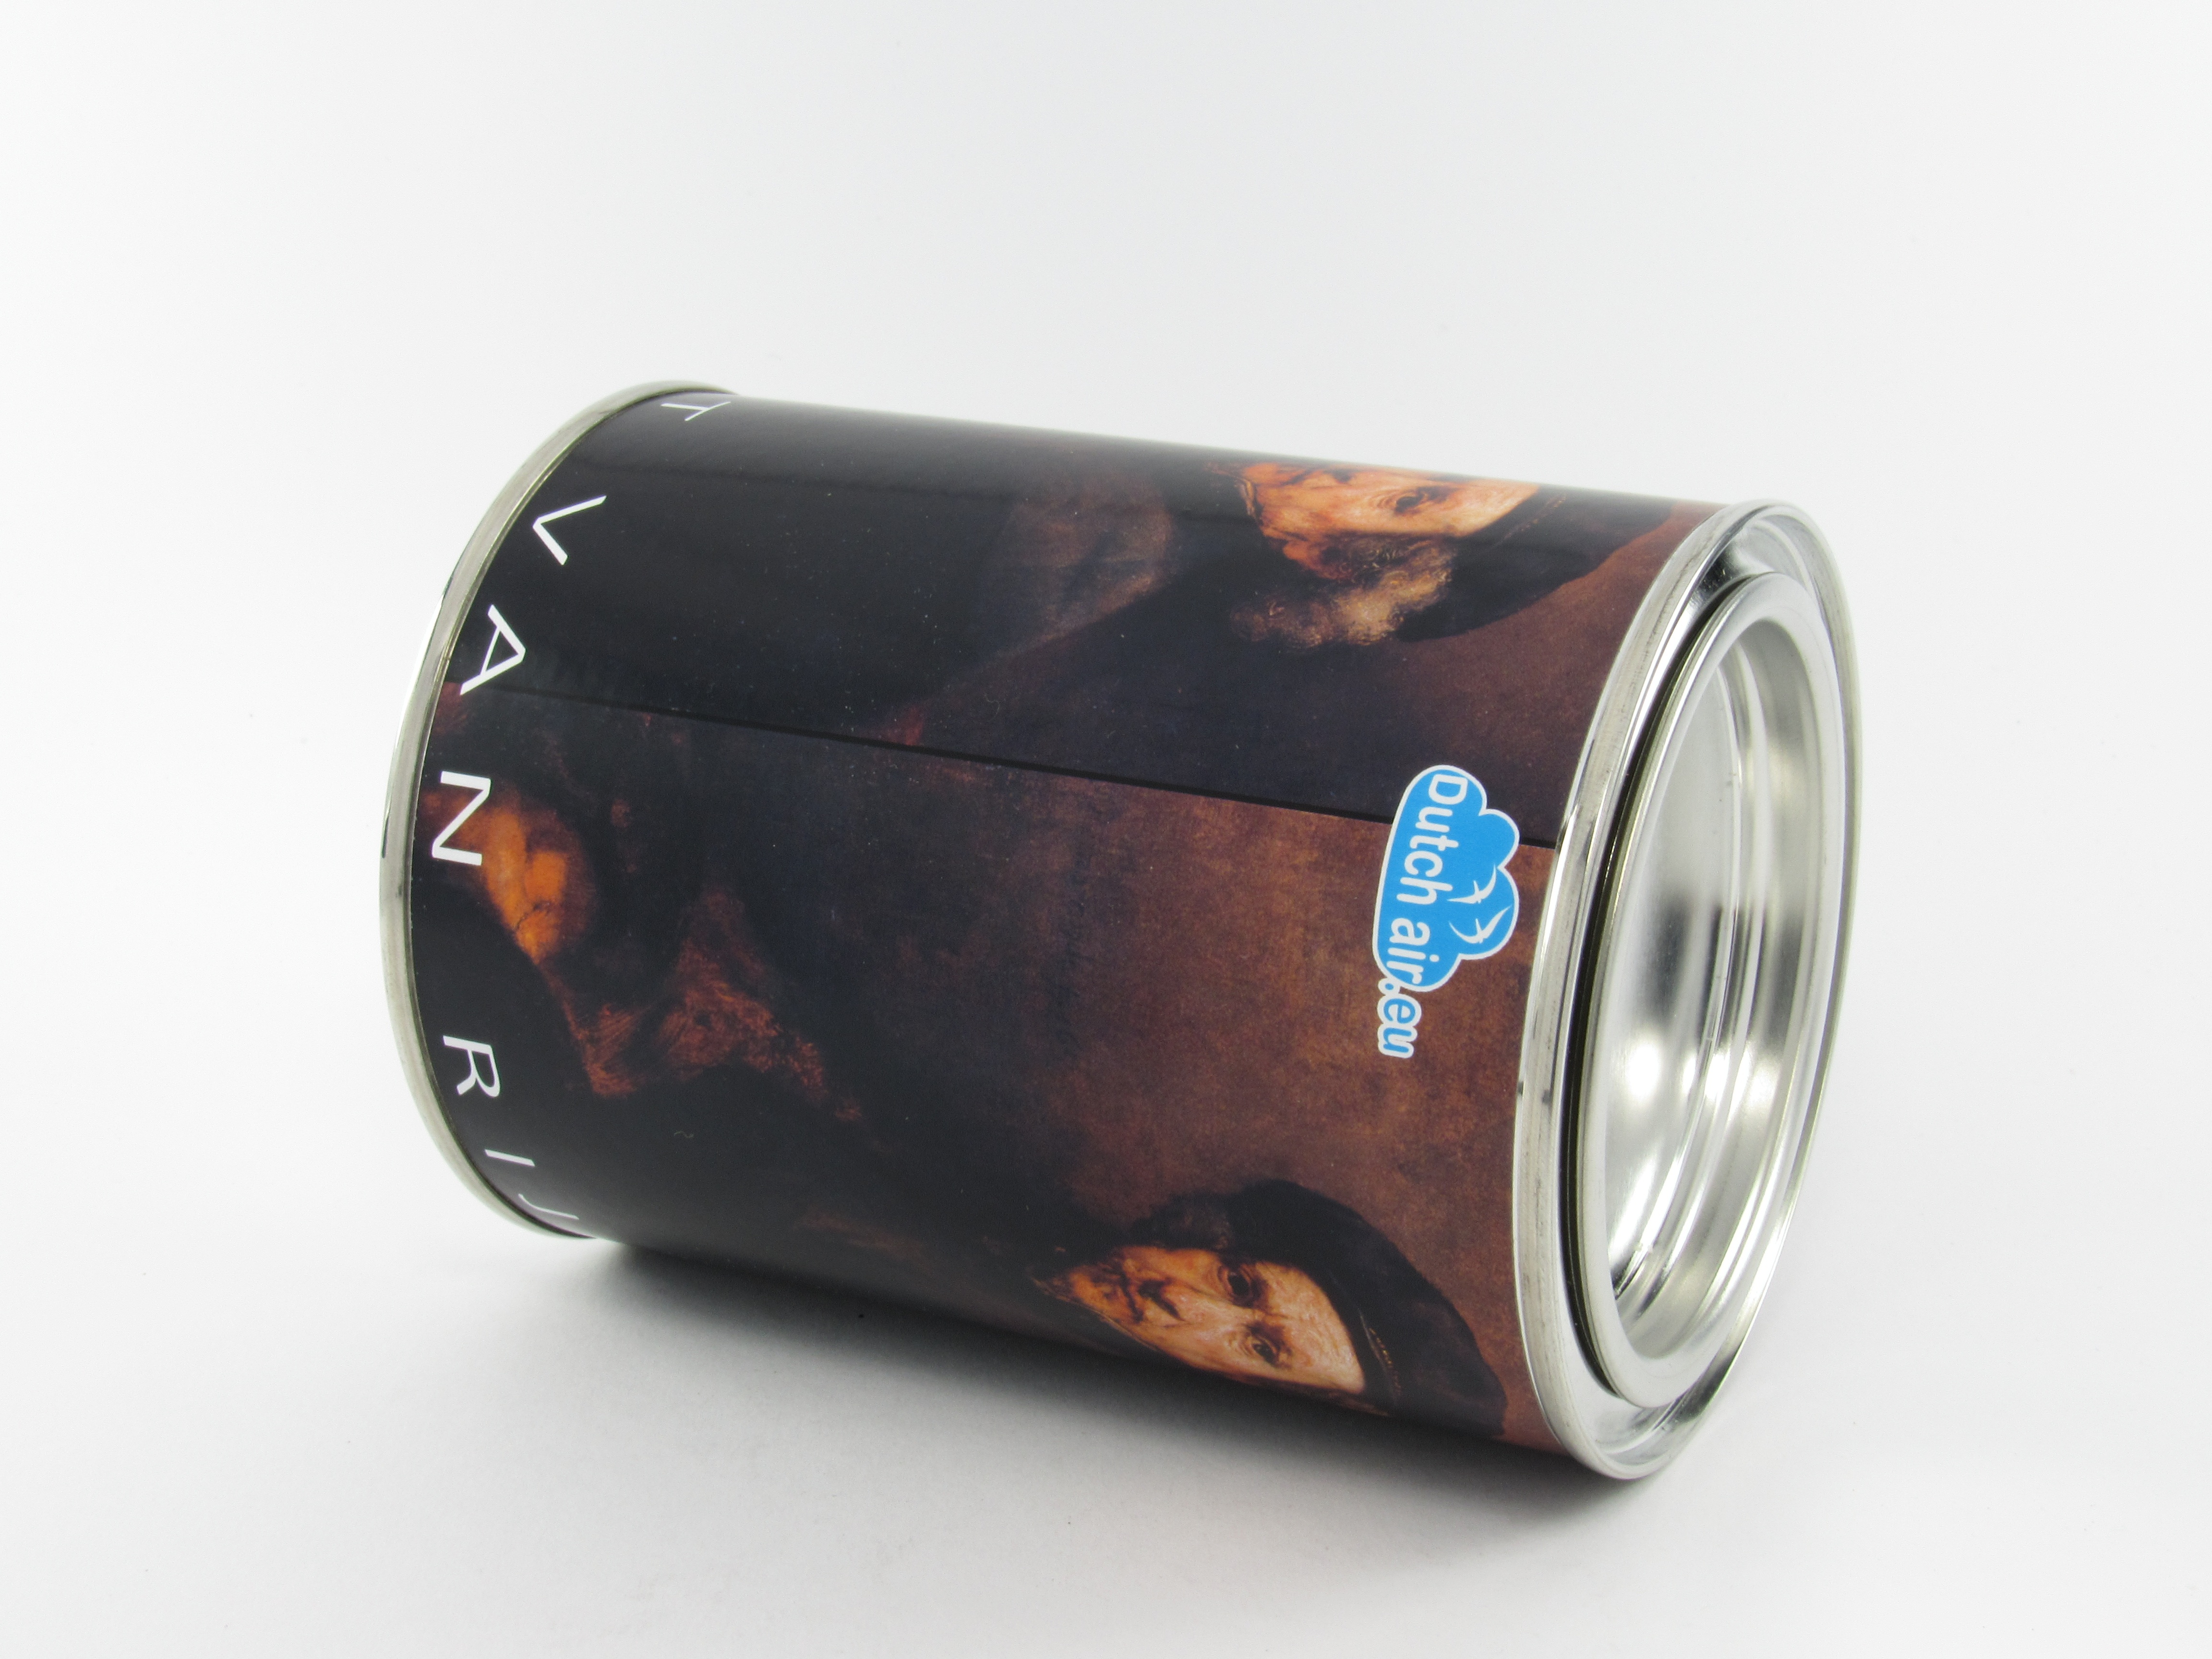
light, air, gift, store, museum, metal, sheet, product, font, holland, amsterdam, netherlands, painter, background, silver, container, cans, hardware, image, self portrait, closure, rijksmuseum, rembrandt, glance, lids, tin, fill, rembrandtvanrijn, product design, kado, night watch, can of air